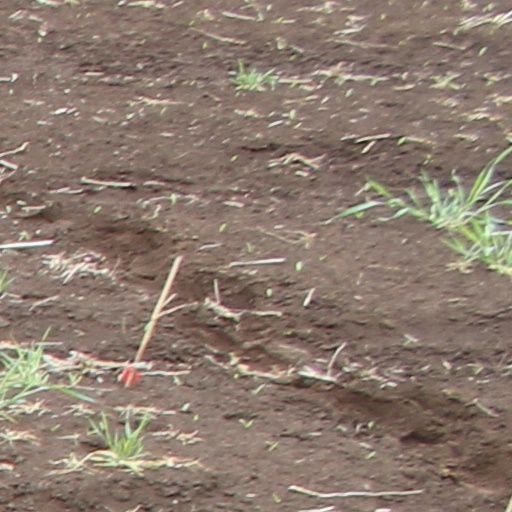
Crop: wheat